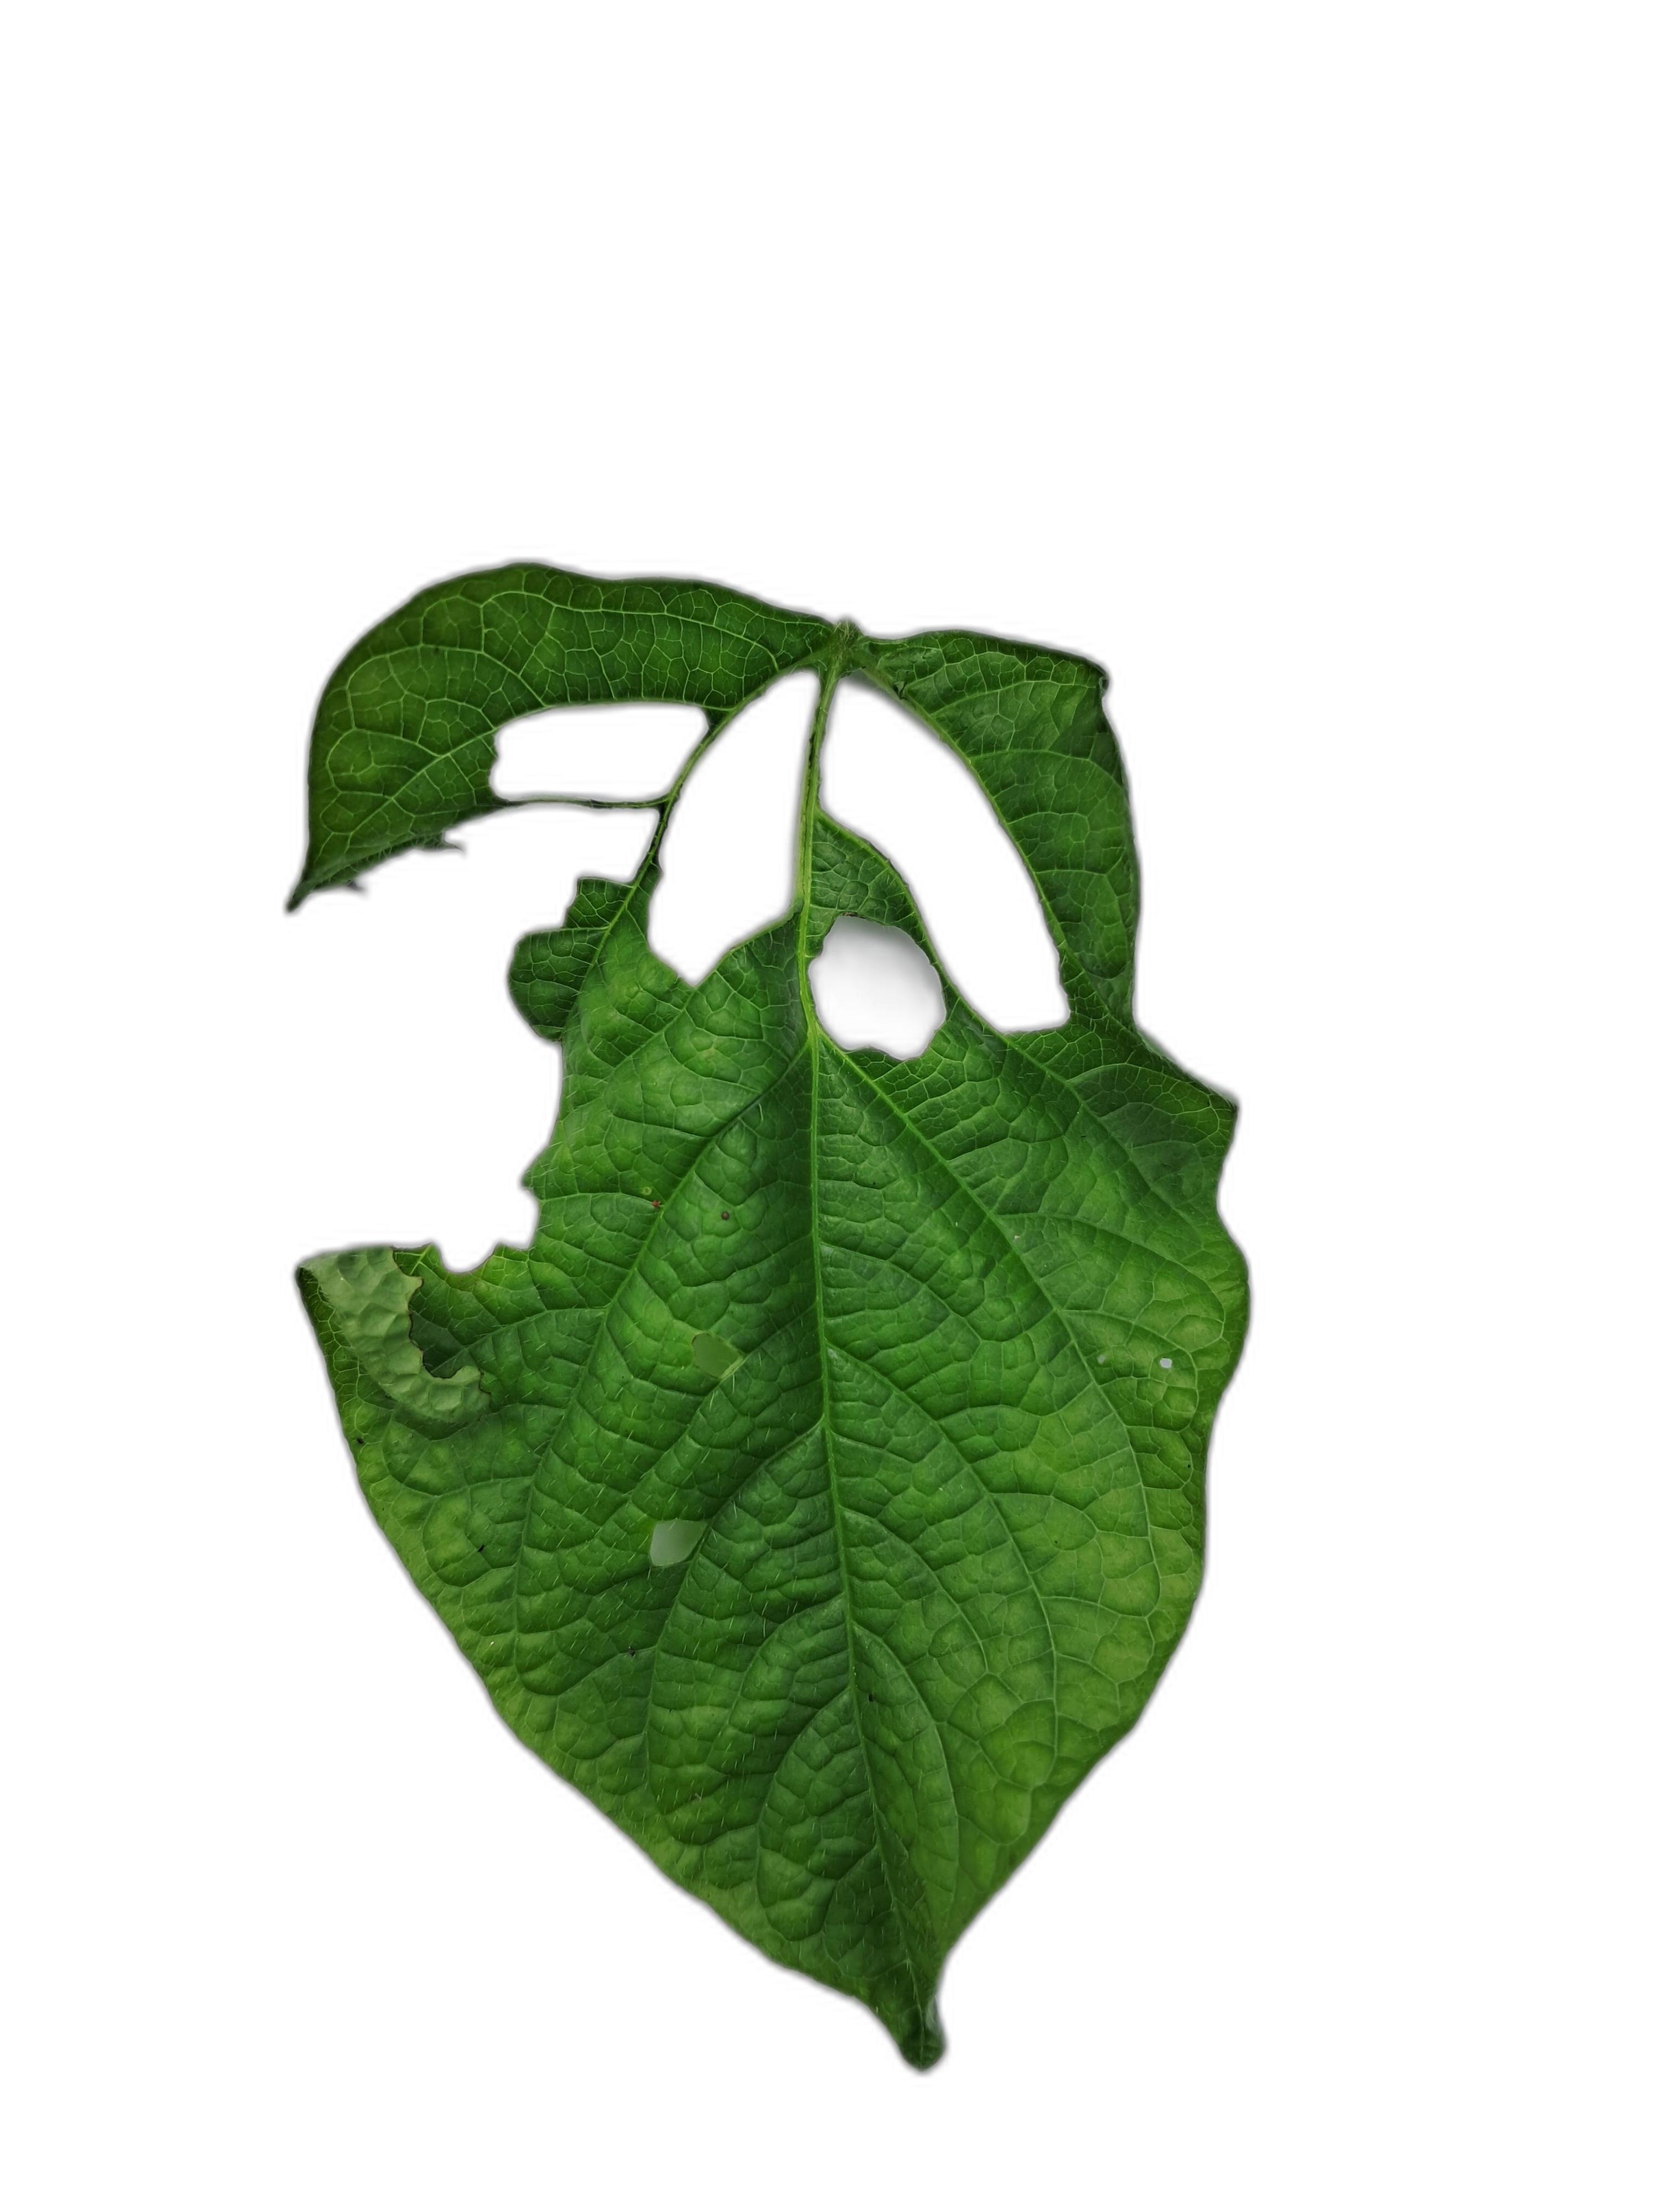
Label: Leaf Crinkle